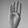
ASL letter: B